Corgi Toys

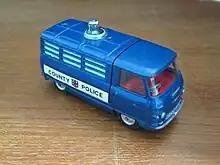
464 Commer Police Van

Film and television related models continued to be issued in February 1969 with the Yellow Submarine (803) from the animated Beatles film of the same name. This model featured two hatches that lifted at the touch of buttons on the side of the craft to allow models of the Fab Four (John Lennon, Paul McCartney, George Harrison and Ringo Starr) to pop into view. Early examples featured a white hatch to the front and a yellow hatch to the rear in keeping with the colour scheme of the original, before both hatches were coloured red on later models. The Yellow Submarine commands high prices today among both die-cast collectors and collectors of Beatles-related memorabilia.